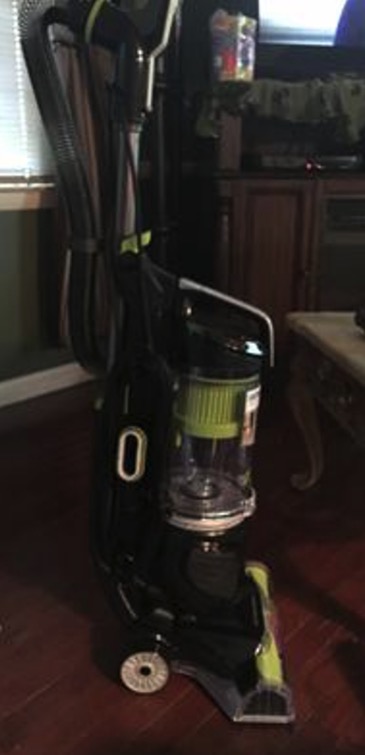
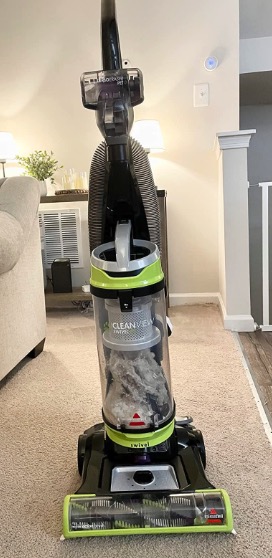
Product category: items_vacuum
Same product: no